Yalding

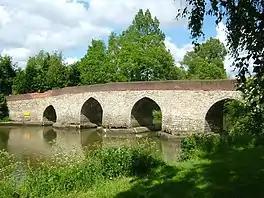
The Twyford Bridge.

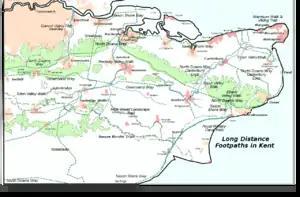
Yalding lies where the Greensand Way and Medway Valley Walk cross, of Maidstone, at the confluence of the rivers Medway, Teise and Beult.

There are three bridges in the village; the Twyford Bridge (meaning "twin ford", where there was originally a double crossing of the two rivers) is one of the longest medieval bridges in the south-east of England.